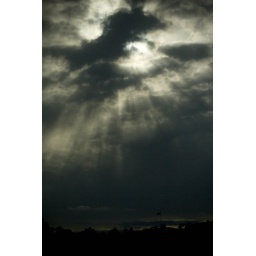
Gloomy sky over the Arlington Cemetery; On the way home, I stopped on the side of the road to get this!